Puzzle Bobble

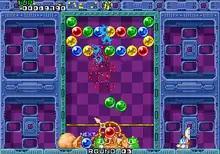
Arcade version screenshot

At the start of each round, the rectangular playing arena contains a prearranged pattern of colored "bubbles". At the bottom of the screen, the player controls a device called a "pointer", which aims and fires bubbles up the screen. The color of bubbles fired is randomly generated and chosen from the colors of bubbles still left on the screen.